Stephen Paddock

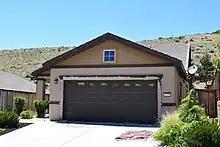
Paddock's Reno home in June 2019

Paddock lived in Texas and California, and then in a retirement community in Melbourne, Florida, from 2013 to 2015. In 2016, he moved from Florida to another retirement home in Mesquite, Nevada. According to property records he bought a new house in Mesquite in January 2015 and sold his two-bedroom home in Melbourne.